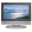
Label: television